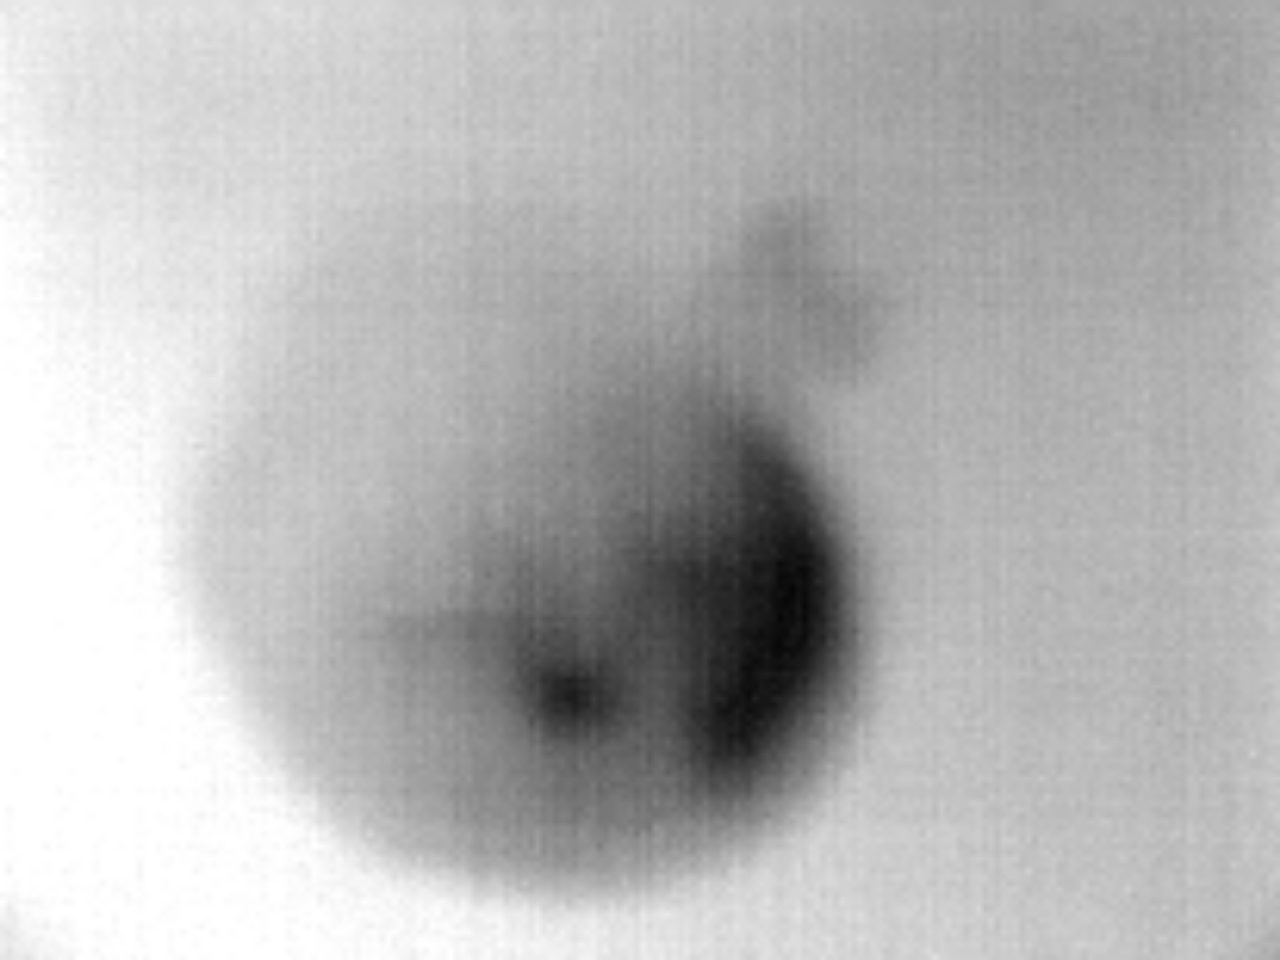
Label: Major Defect